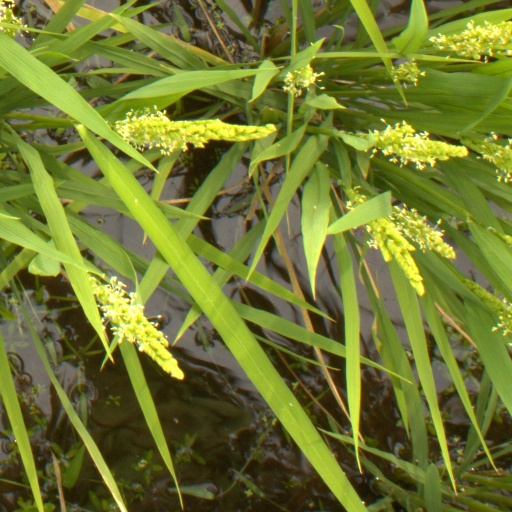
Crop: rice